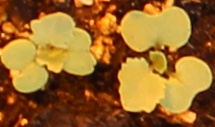
Label: Canola